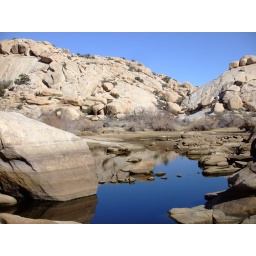
Amazingly blue sky reflected in water near Barker Dam in Joshua Tree National Park.